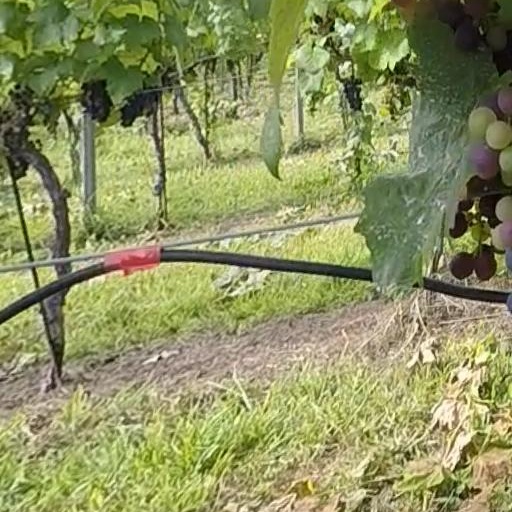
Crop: grape